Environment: real
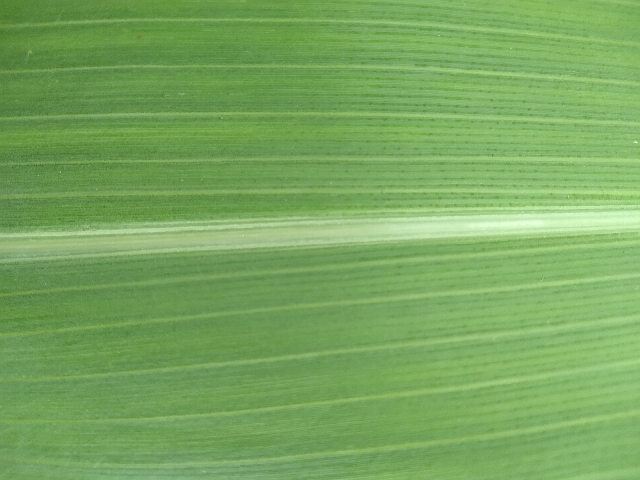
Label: healthy